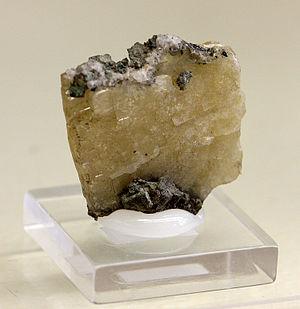
La matlockite est une espèce minérale rare de la catégorie des halogénures. Son nom vient de celui de Matlock, dans le Derbyshire, en Angleterre, ville voisine de la mine dans laquelle elle a été découverte pour la première fois. La matlockite, un fluorochlorure de plomb, donne son nom au groupe de la matlockite, composé de minéraux rares de structure semblable.